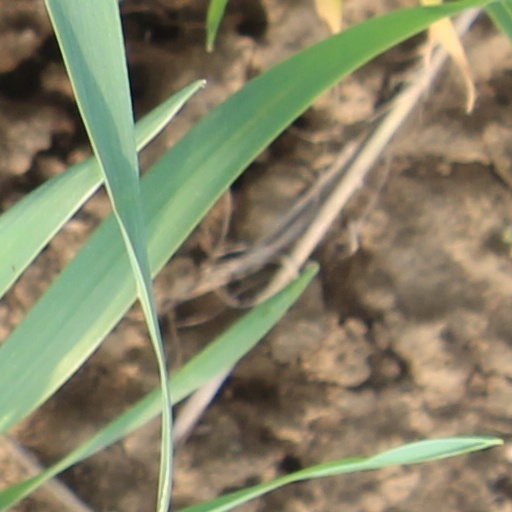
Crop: wheat